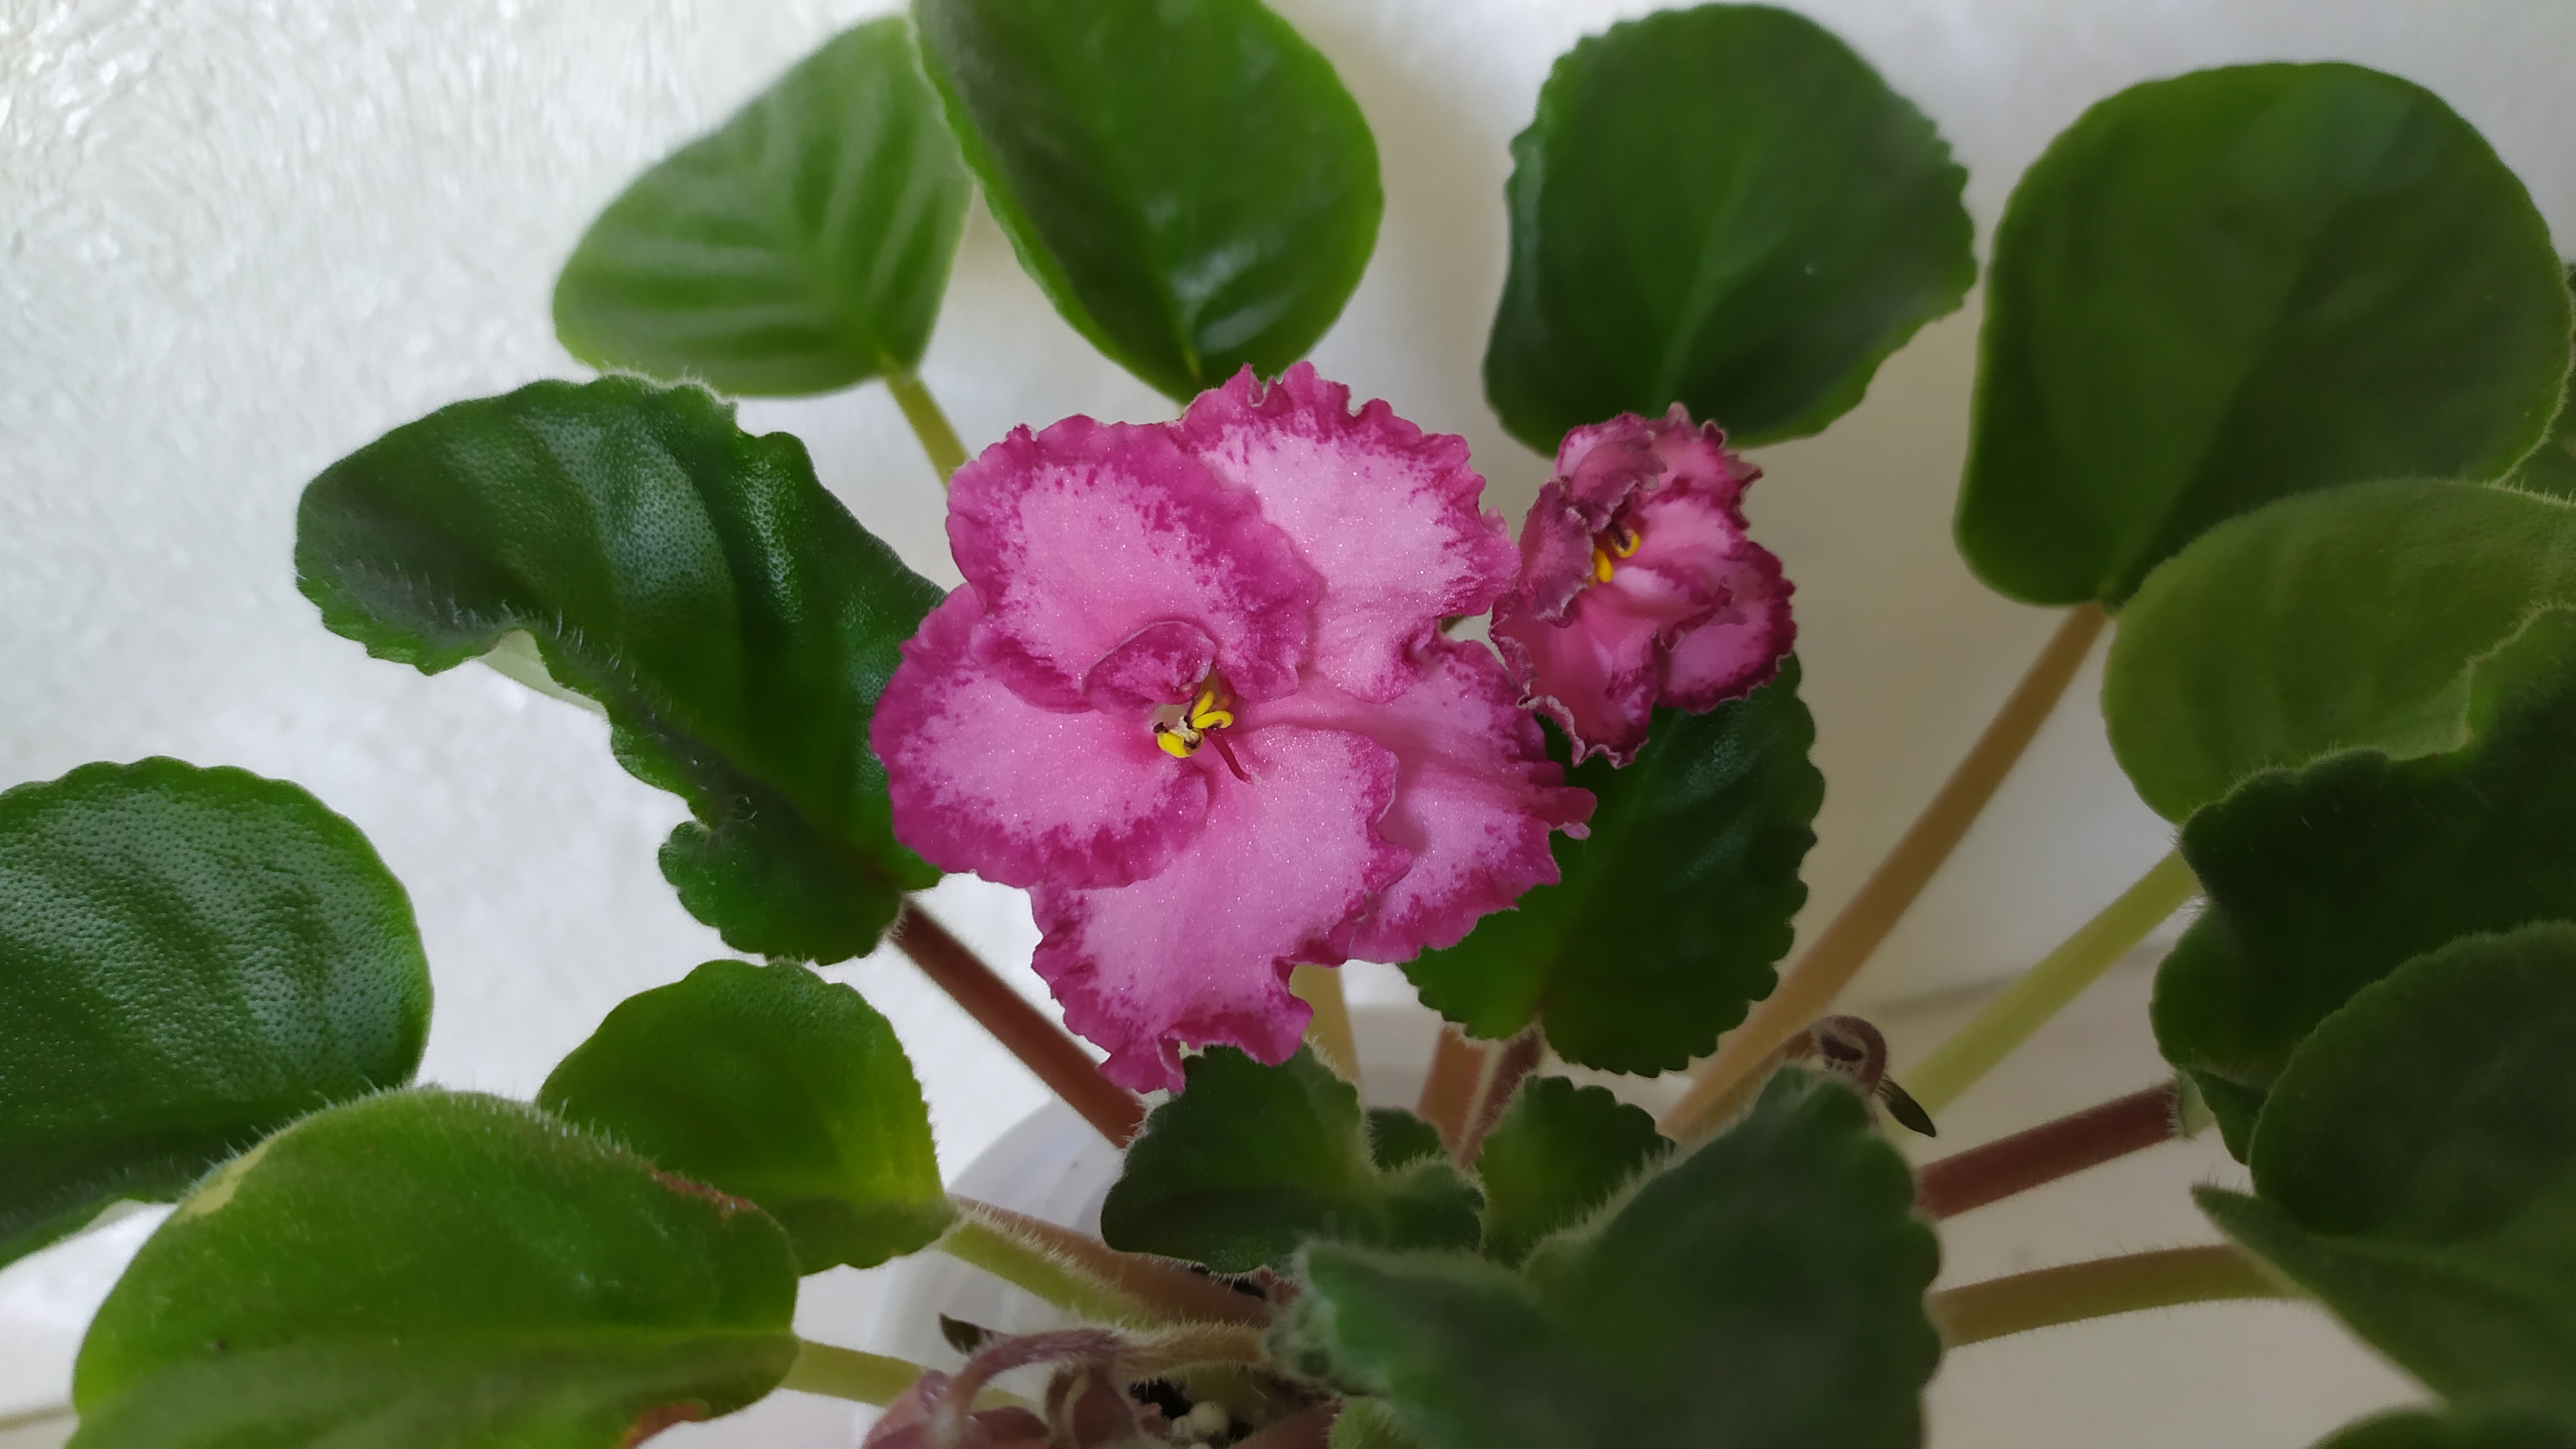
flower, plant, petal, houseplant, terrestrial plant, flowering plant, annual plant, rose family, rose order, blossom, plant stem, magenta, shrub, perennial plant, subshrub, four o clock family, dicotyledon, herbaceous plant, spiderwort, ericales, impatiens, flowerpot, morning glory, morning glory family